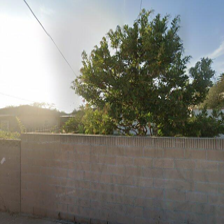
Label: streetView